First Bulgarian Empire

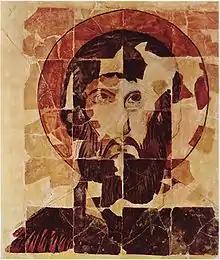
Ceramic icon of Saint Theodore, Preslav ceramics, .

In 863 BorisI sought a mission from East Francia rather than from the Byzantine Empire. He had an alliance with the Eastern Franks since 860 and was aware that the larger distance between the two countries was an obstacle for them to yield direct influence on the future Bulgarian Church. He was fully aware that as a neighbour Byzantium would try to interfere with Bulgarian matters. Indeed, the Byzantine Empire was determined to place the Bulgarian Church under the jurisdiction of the Ecumenical Patriarchate of Constantinople because it hoped it could serve as leverage to influence Bulgarian policies, and to prevent Bulgaria from becoming a military tool of the Papacy to enforce the Pope's wishes on the Empire. Upon learning about BorisI's intentions the Byzantine Emperor Michael III invaded Bulgaria. At the time the Bulgarian army was engaged in warfare against Great Moravia to the north-east and BorisI agreed to negotiate. The Byzantines' only demand was that BorisI adopt Orthodox Christianity and to accept Byzantine clergy to evangelise the population. Boris I conceded and was baptised in 864, taking the name of his godfather, Emperor Michael.